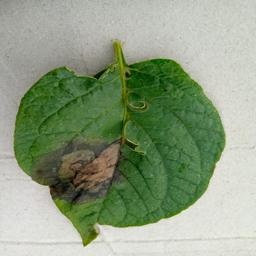
Etiqueta: Late Blight